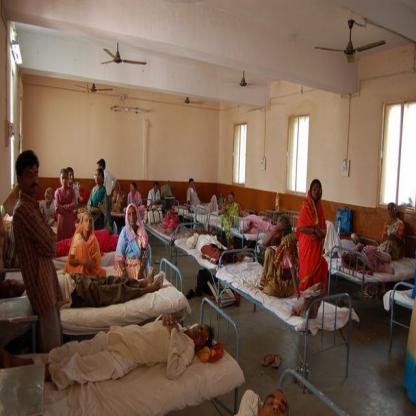
Scene: Indoor